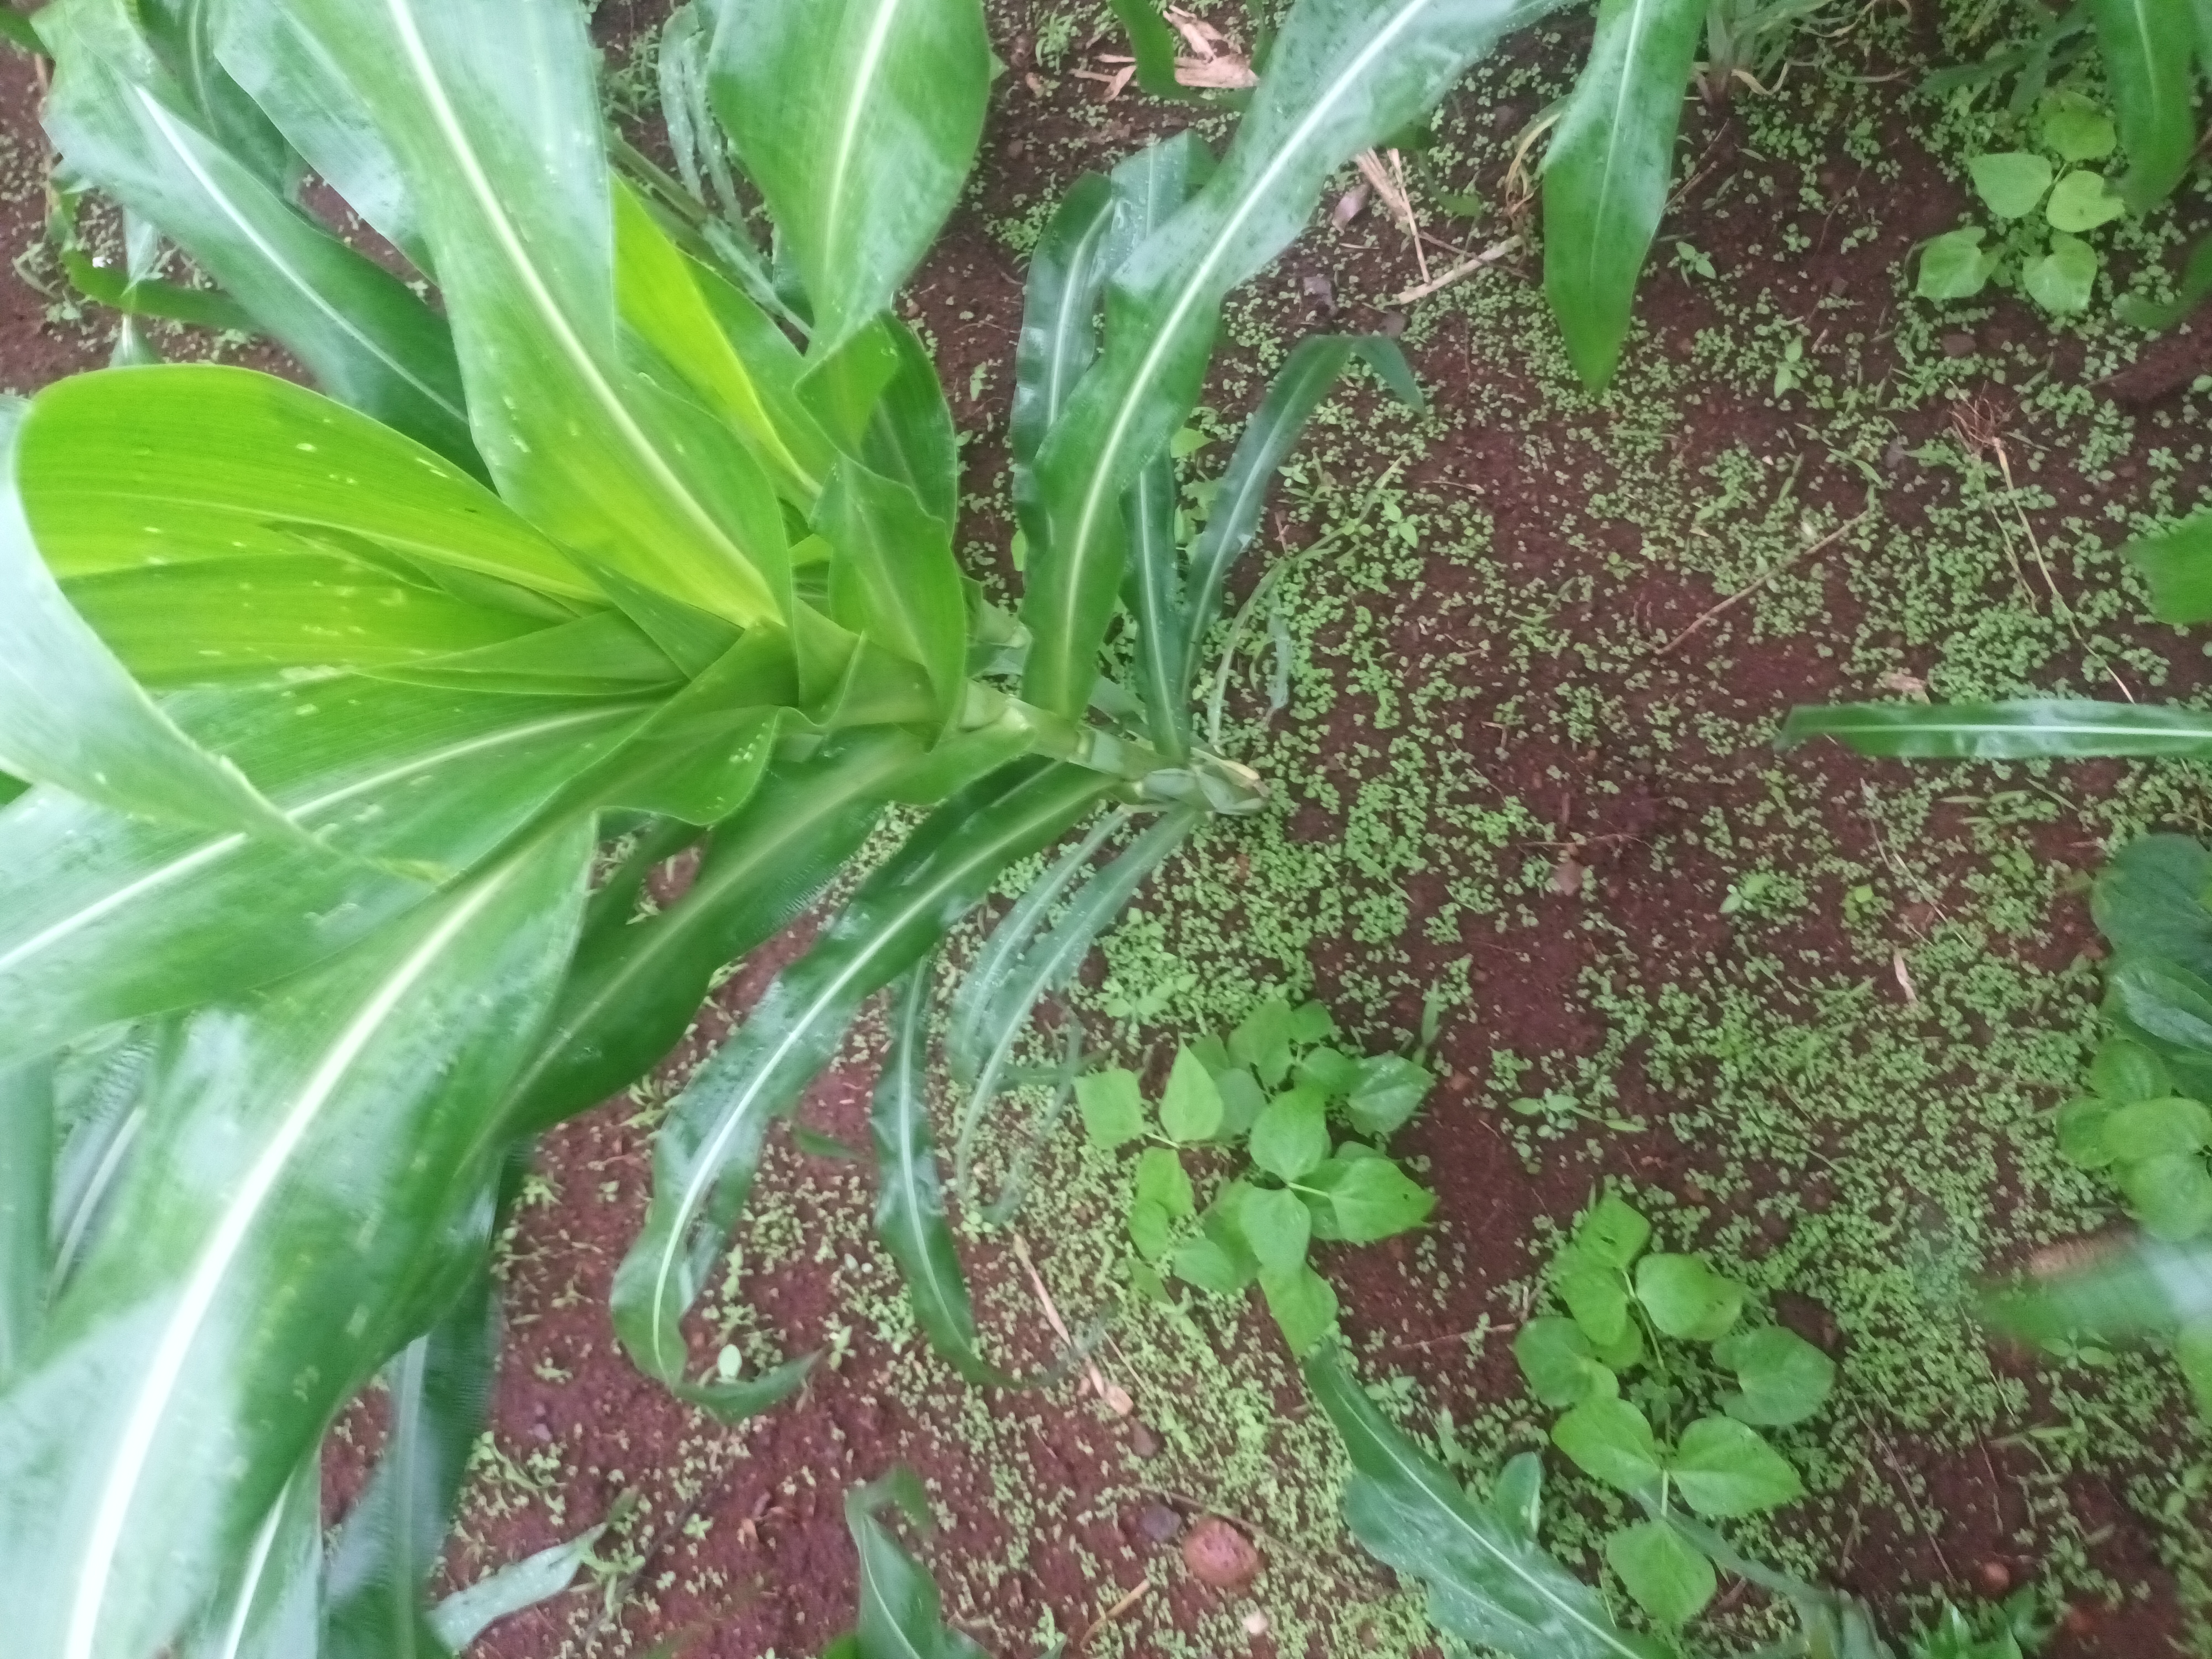
Label: spodoptera_frugiperda